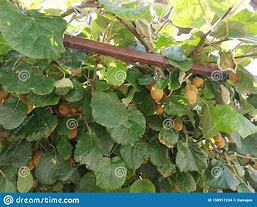
Label: Kiwi